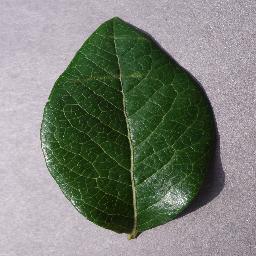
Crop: blueberry
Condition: healthy